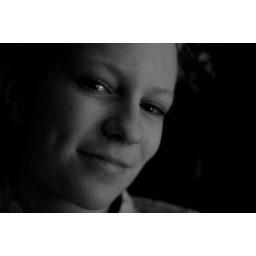
365 days in black and white